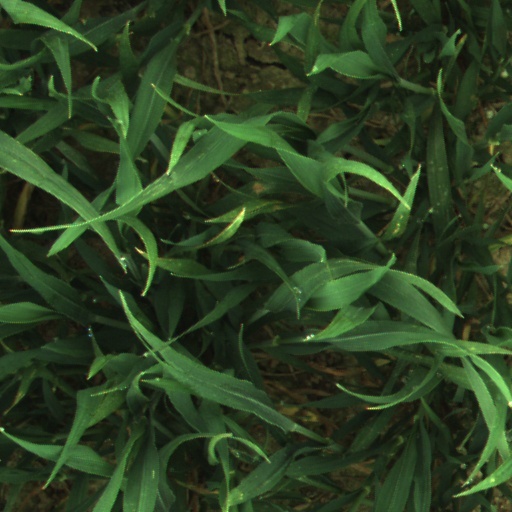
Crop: wheat